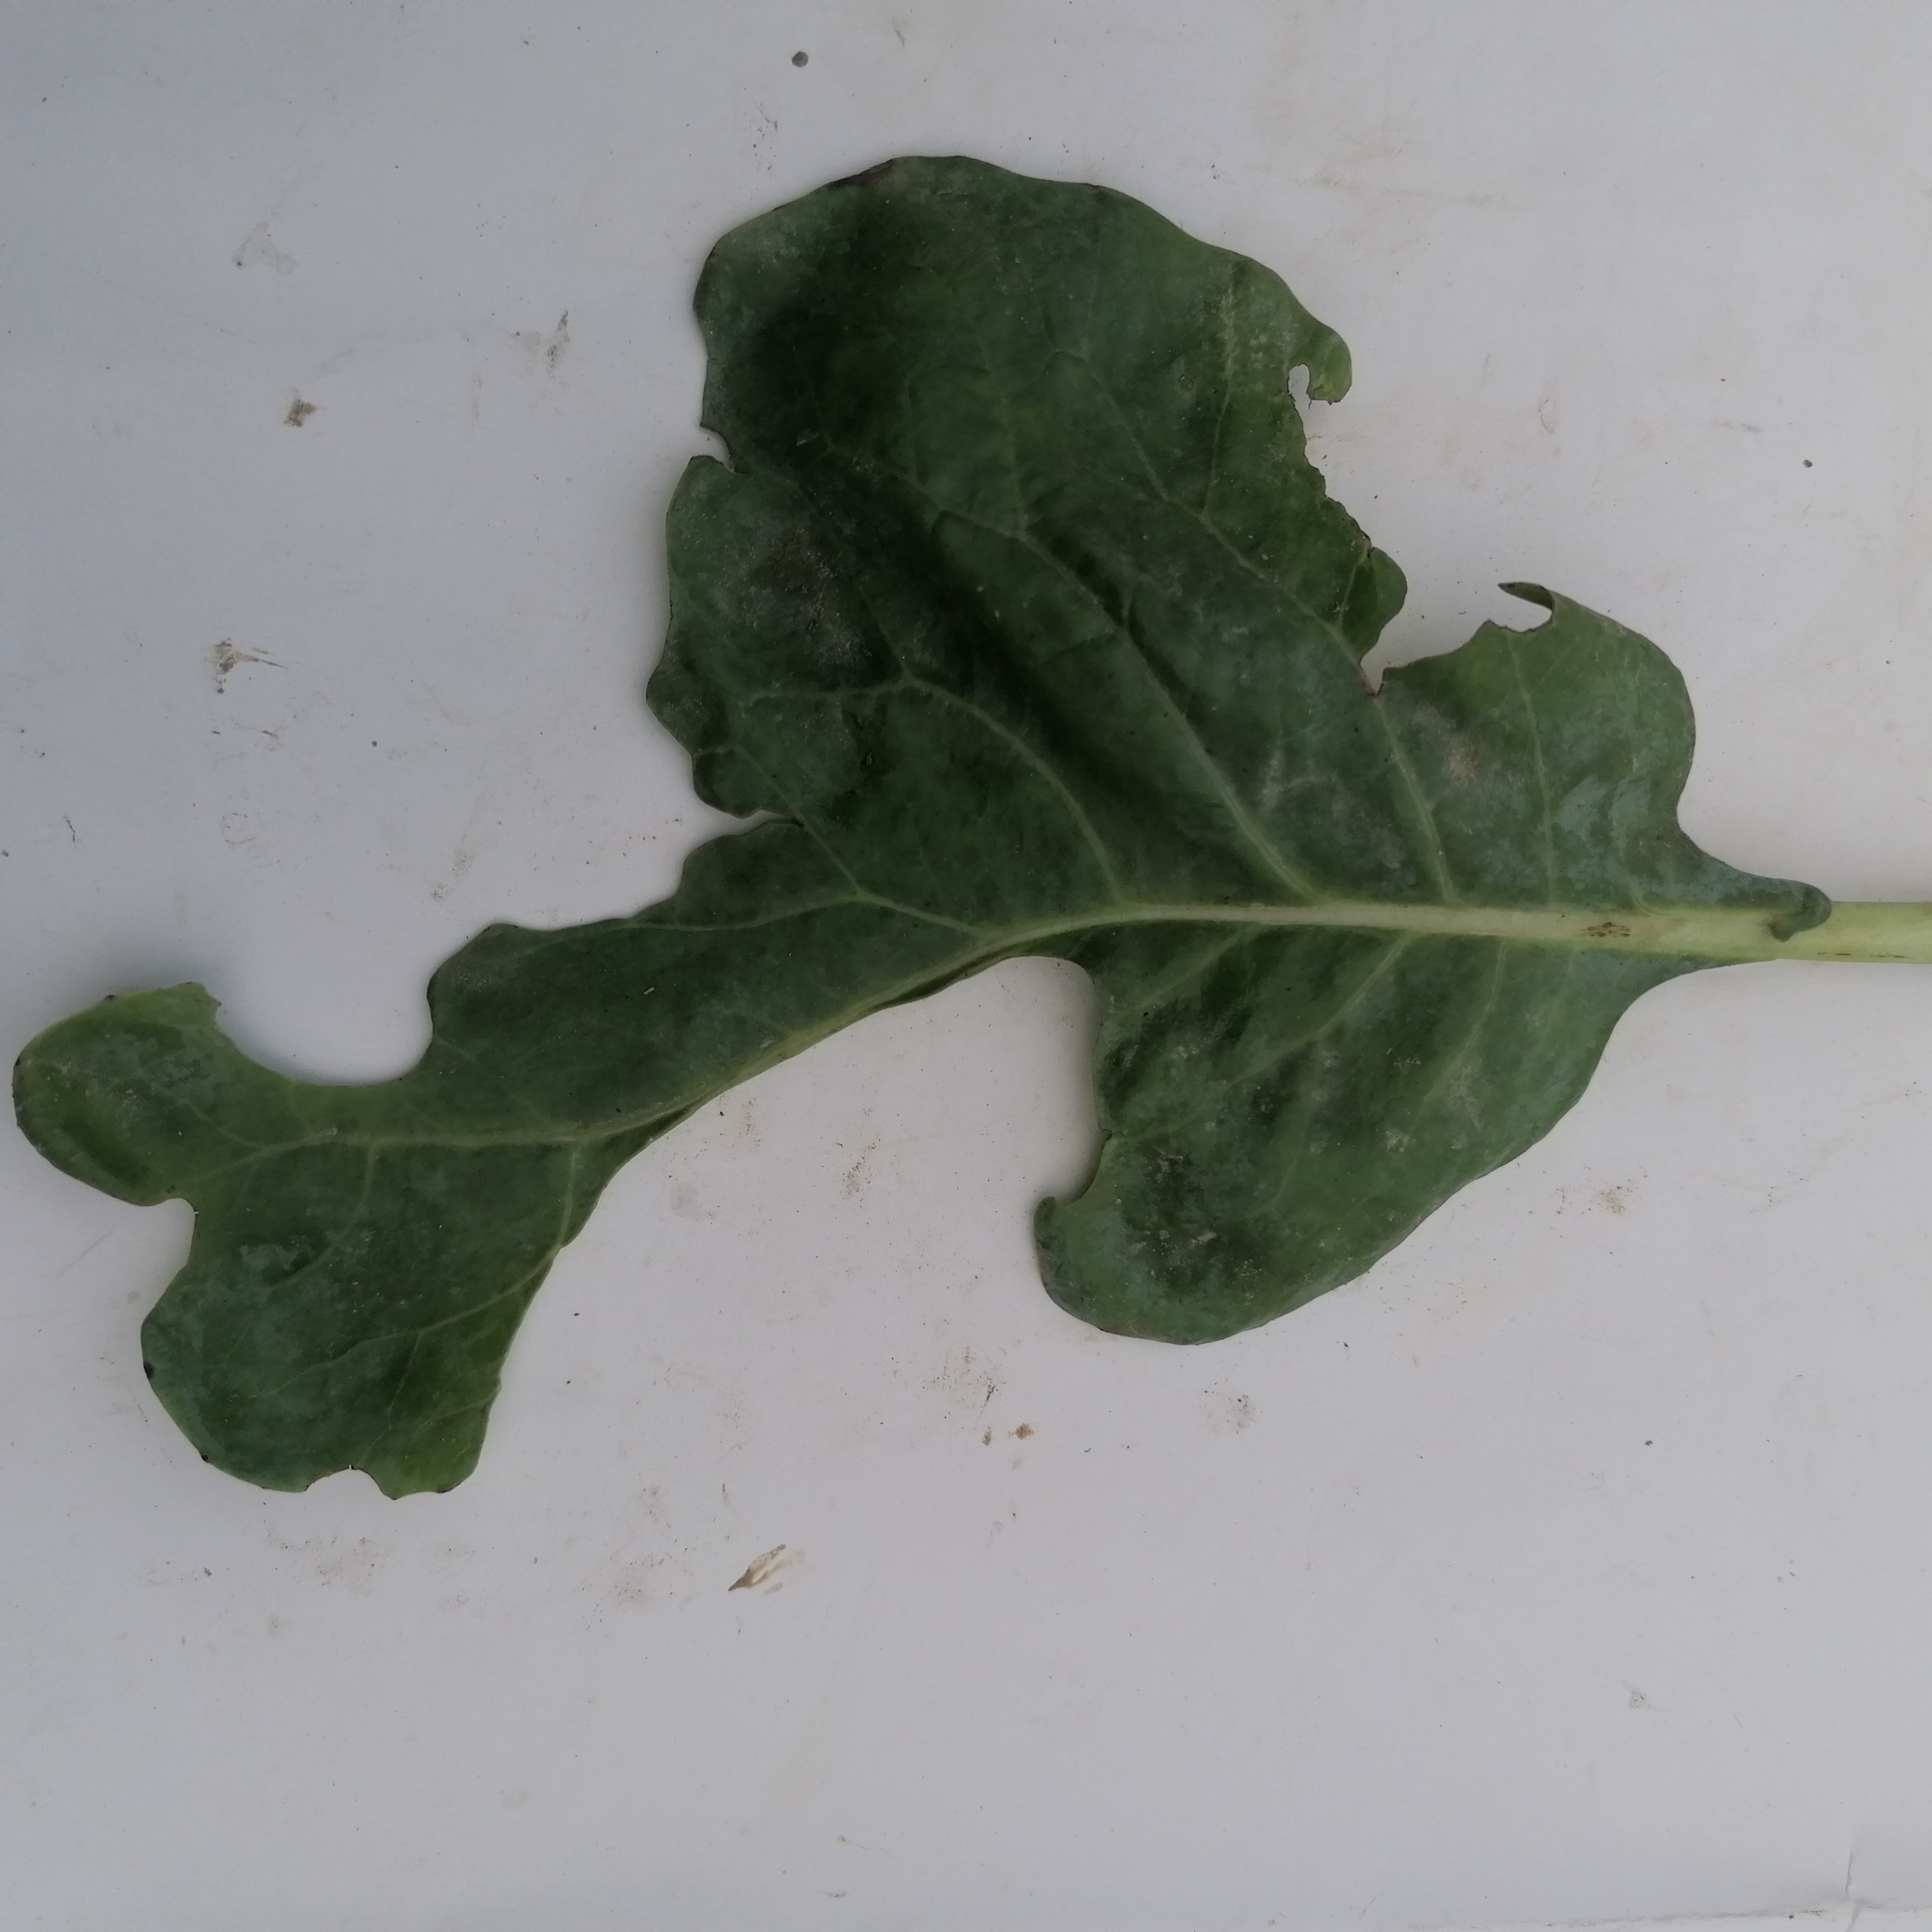
Label: Insect Hole